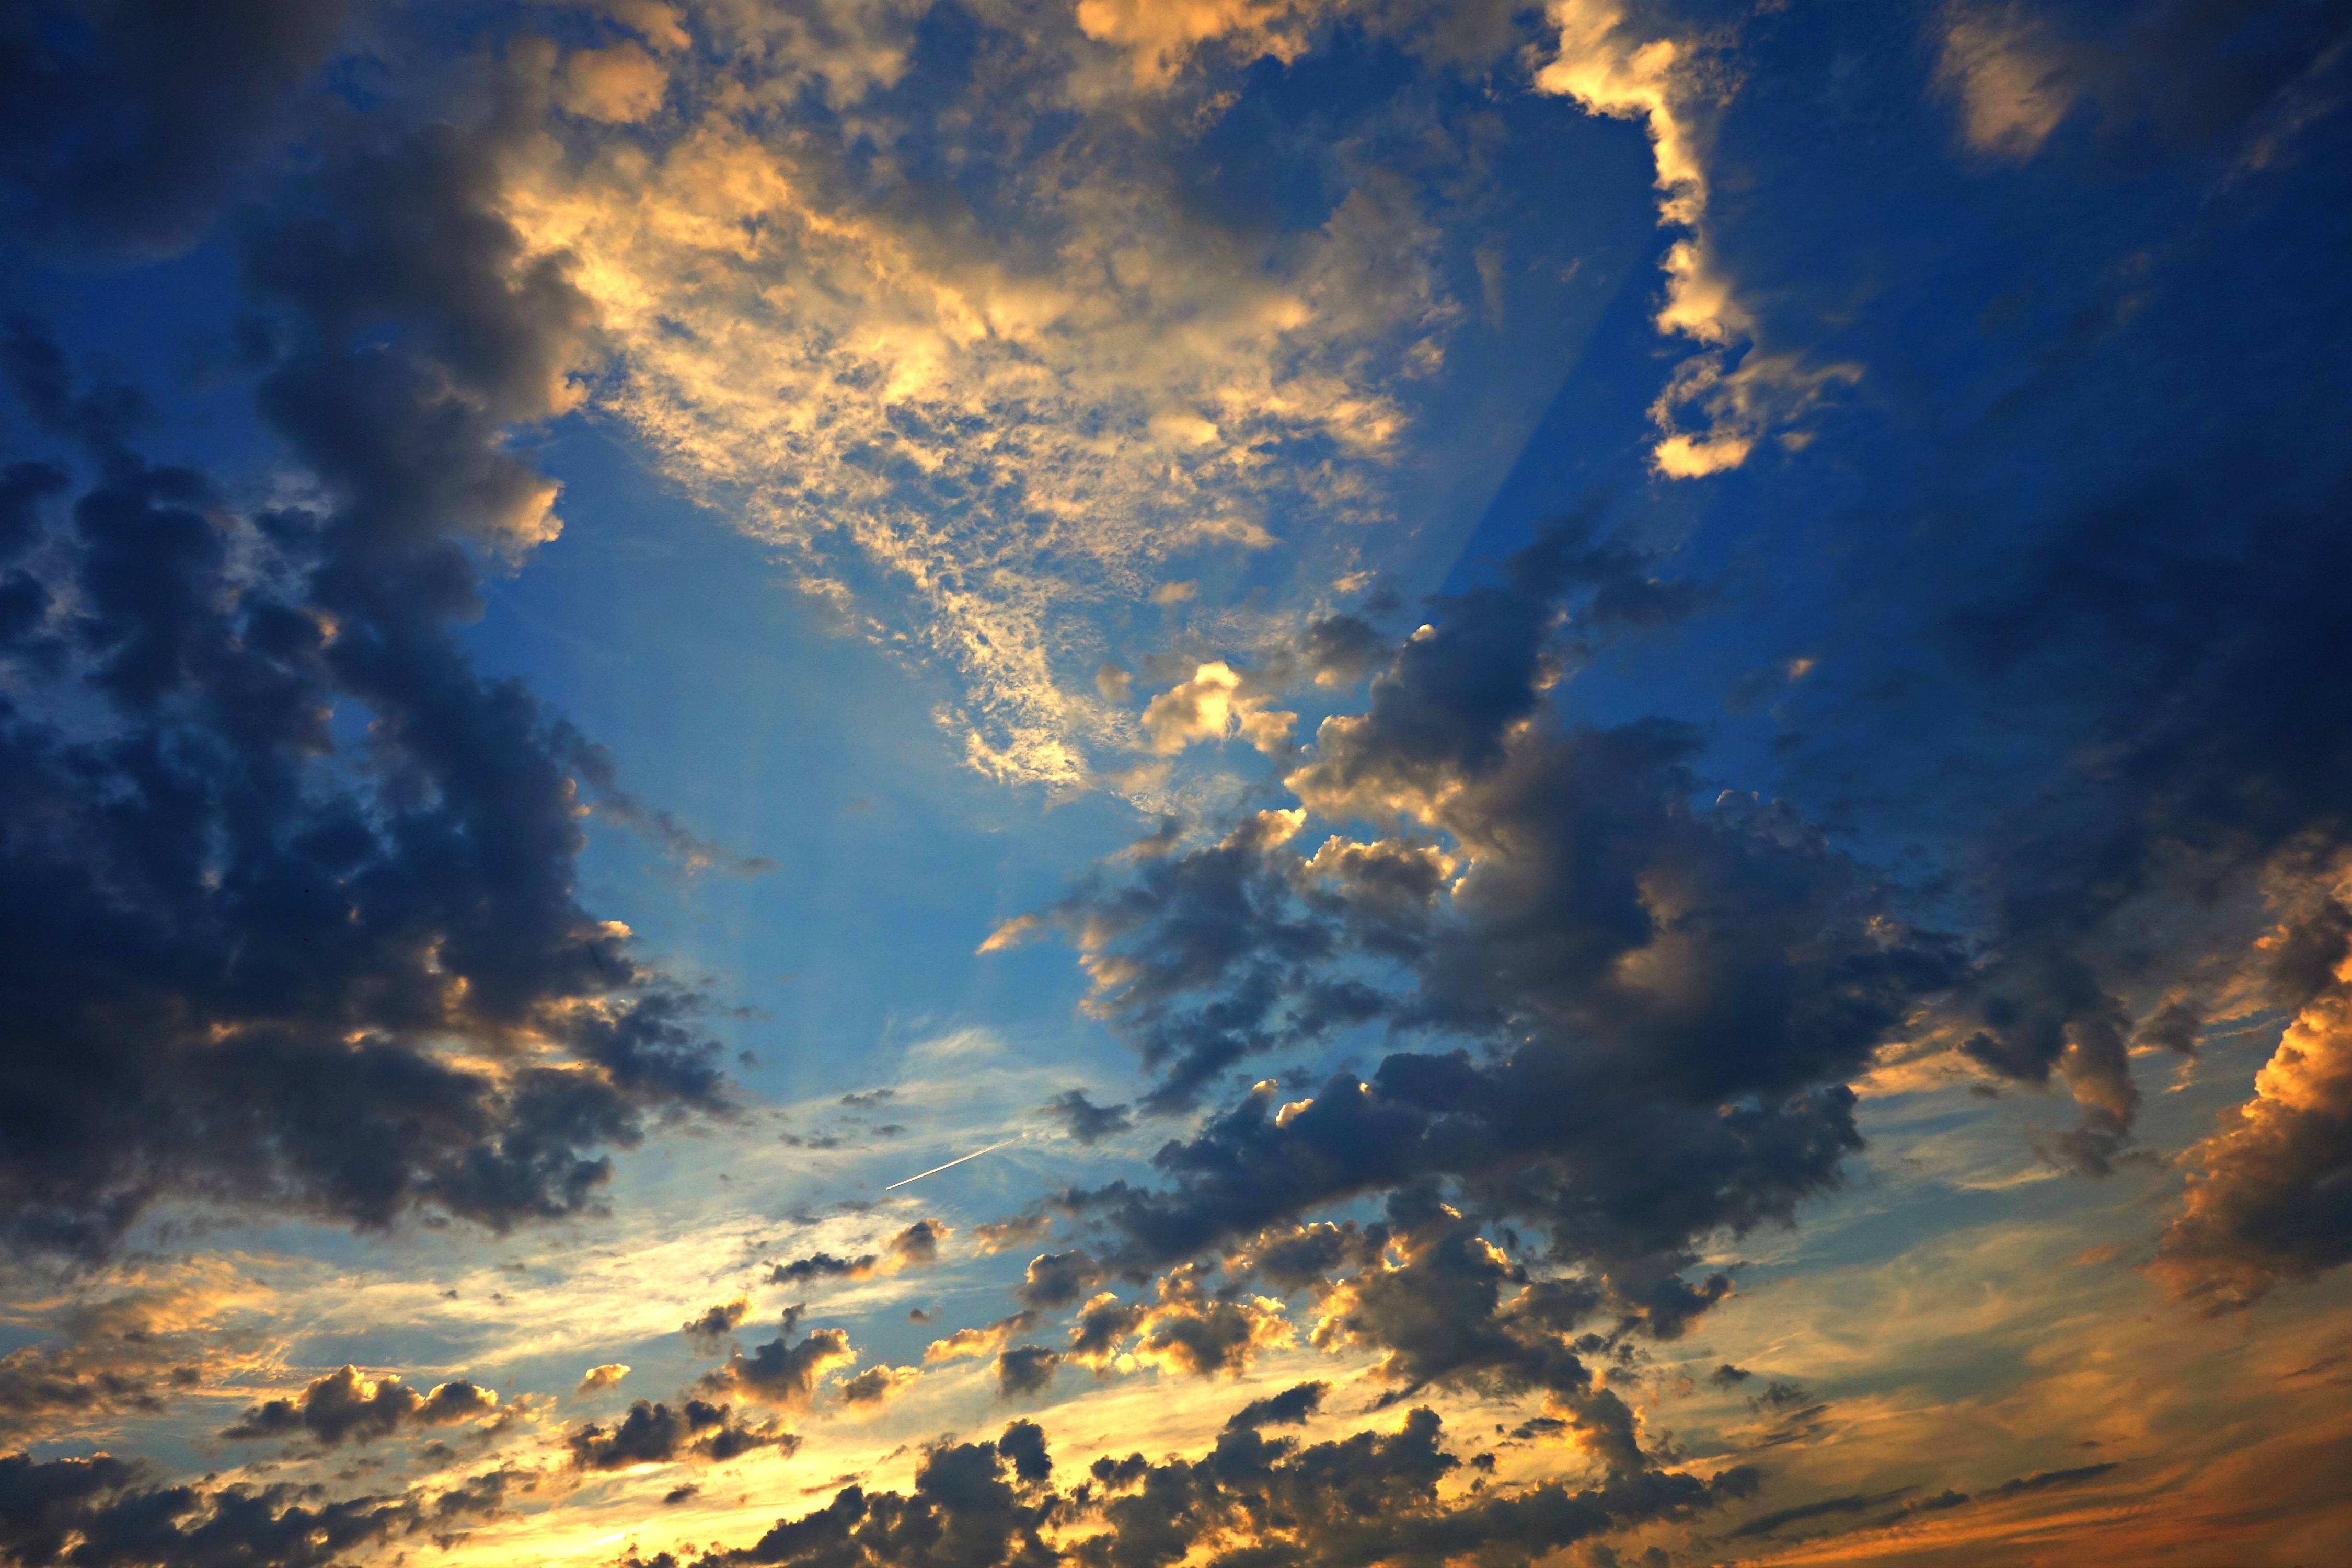
horizon, cloud, sky, sun, sunrise, sunset, sunlight, morning, dawn, atmosphere, dusk, evening, reflection, cumulus, blue, yellow, clouds, bright, sunset sky, afterglow, evening sky, meteorological phenomenon, red sky at morning